Question: Please indicate a possible affordance area of the drink_with_bottle that can be used for drinking from
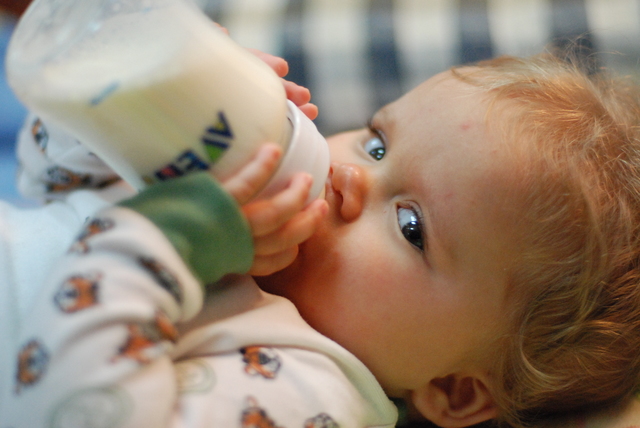
Answer: [2.5, 0, 331.5, 252]